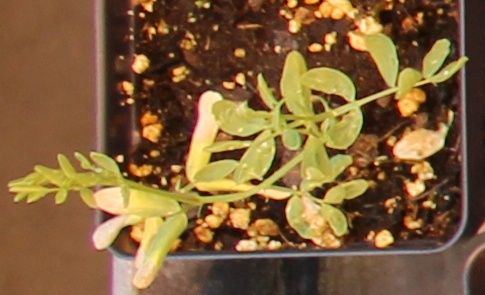
Label: Lentil